The Book of Love (2016 film)

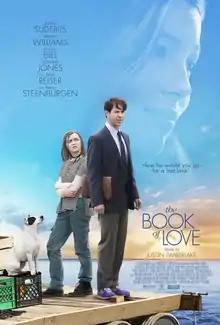
Theatrical release poster

The Book of Love is a 2016 American drama film directed and rewritten by Bill Purple from an original script by Robbie Pickering featuring Maisie Williams, Jessica Biel, Jason Sudeikis, Mary Steenburgen, Orlando Jones, and Paul Reiser.